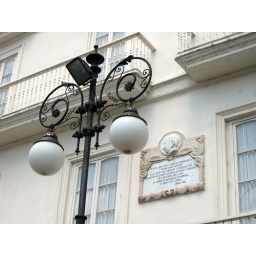
Nice street lamp in Cadiz